Fortress of Mimoyecques

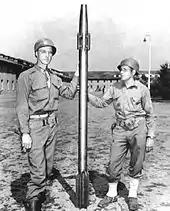
Two US Army soldiers with a captured "Sprenggranate 4481" projectile, which would have been fired from the V-3 at a rate of 1 every 6 seconds.

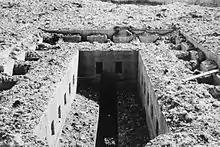
One of the concrete slabs through which the V-3 guns would have been fired. It was demolished in May 1945 by the Royal Engineers.

In 1943 French agents reported that the Germans were planning to mount an offensive against the United Kingdom that would involve the use of secret weapons resembling giant mortars sunk in the ground and served by rail links. The first signs of abnormal activity at Mimoyecques were spotted by analysts at the Allied Central Interpretation Unit in September 1943, when aerial reconnaissance revealed that the Germans were building railway loops leading to the tunnels into the eastern and western sites. Further reconnaissance flights in October 1943 photographed large-scale activity around the tunnels.